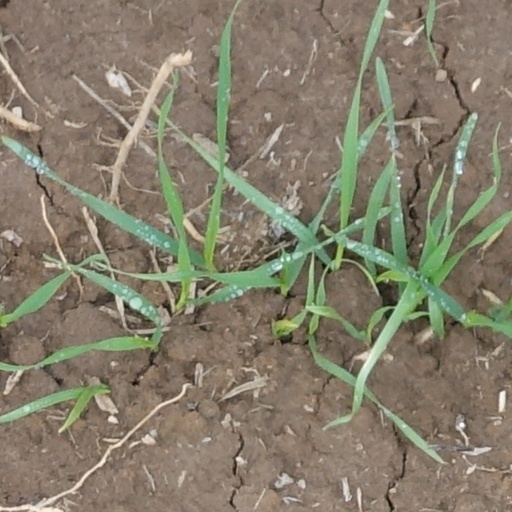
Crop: wheat